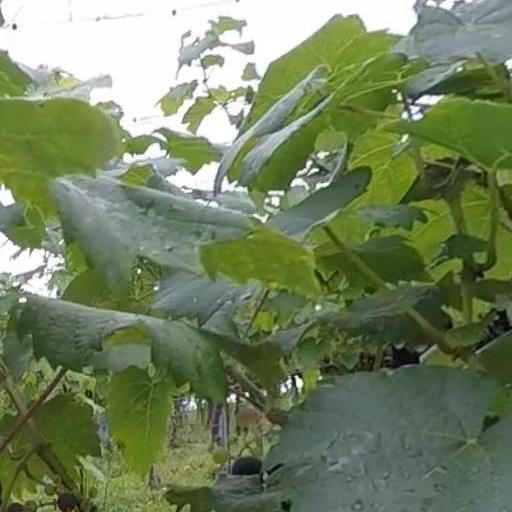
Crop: grape